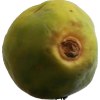
Label: papaya